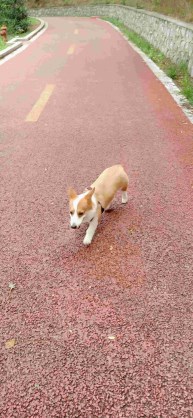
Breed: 2909-n000116-Cardigan